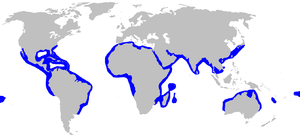
Le grand requin-marteau est une espèce de poissons qui vit dans les océans tropicaux et quelques mers. Il hérite des caractéristiques des requins-marteaux, en particulier leurs larges extensions aplaties de part et d'autre de la tête qui donnent à ces poissons une grande portance et leur permettent de prendre des virages plus serrés que les autres requins. Comparé aux autres requins-marteaux, le grand requin-marteau est immédiatement reconnaissable à sa nageoire dorsale particulièrement développée.